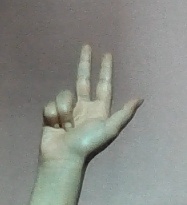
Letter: al